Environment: lab
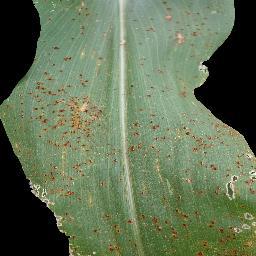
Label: common_rust